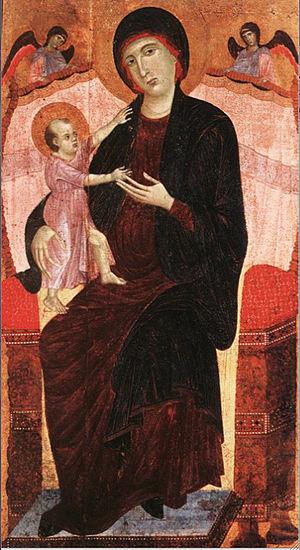
La Galerie Sabauda, de Turin, a d'abord été accueillie dans les locaux du palais de l'Académie des Sciences. En 2014, elle a été déplacée à son nouveau siège dans la nouvelle aile de palais royal. C'est l'une des principales et prestigieuses pinacothèques d'Italie.
La Vierge Gualino est une peinture a tempera et or sur bois attribuée à Duccio di Buoninsegna, artiste l'italien de la fin du Moyen Âge. Le tableau est conservé dans la Galerie Sabauda de Turin, en Italie.
Cenni di Pepo dit Cimabue est un peintre majeur de la pré-Renaissance italienne né vers 1240 à Florence et mort vers 1302 à Pise.